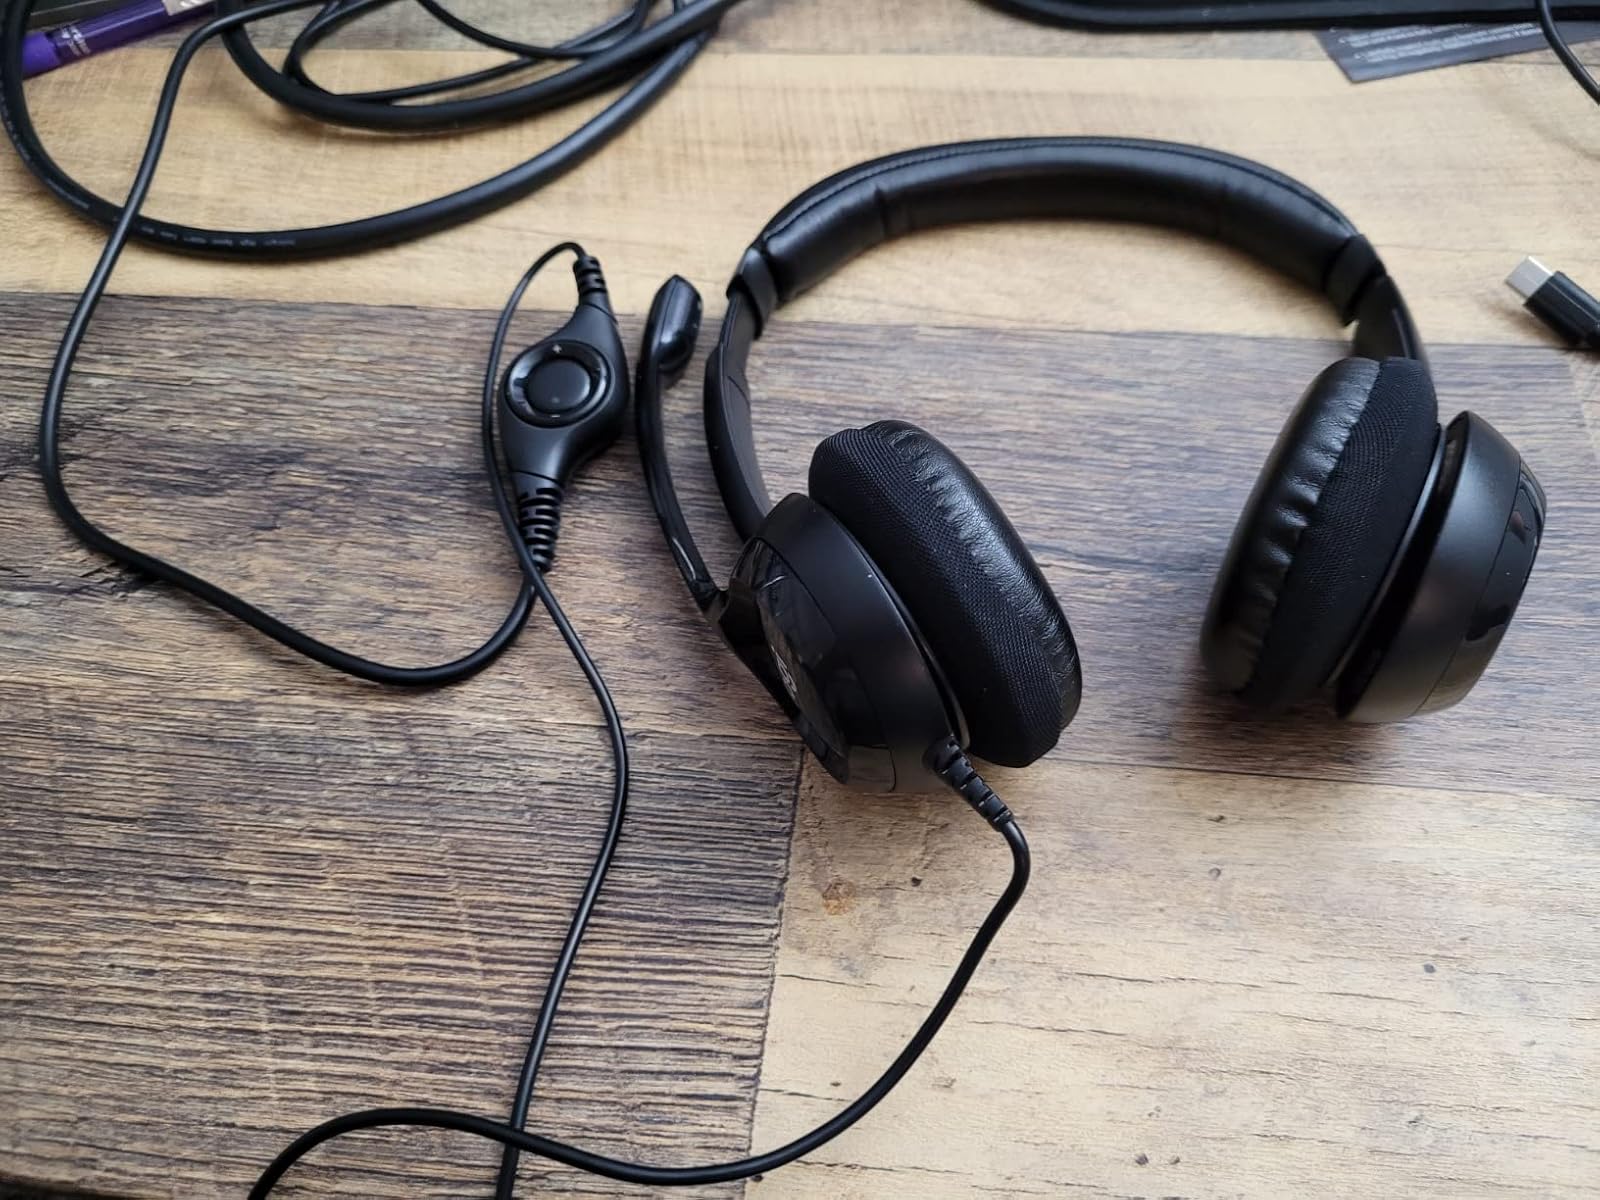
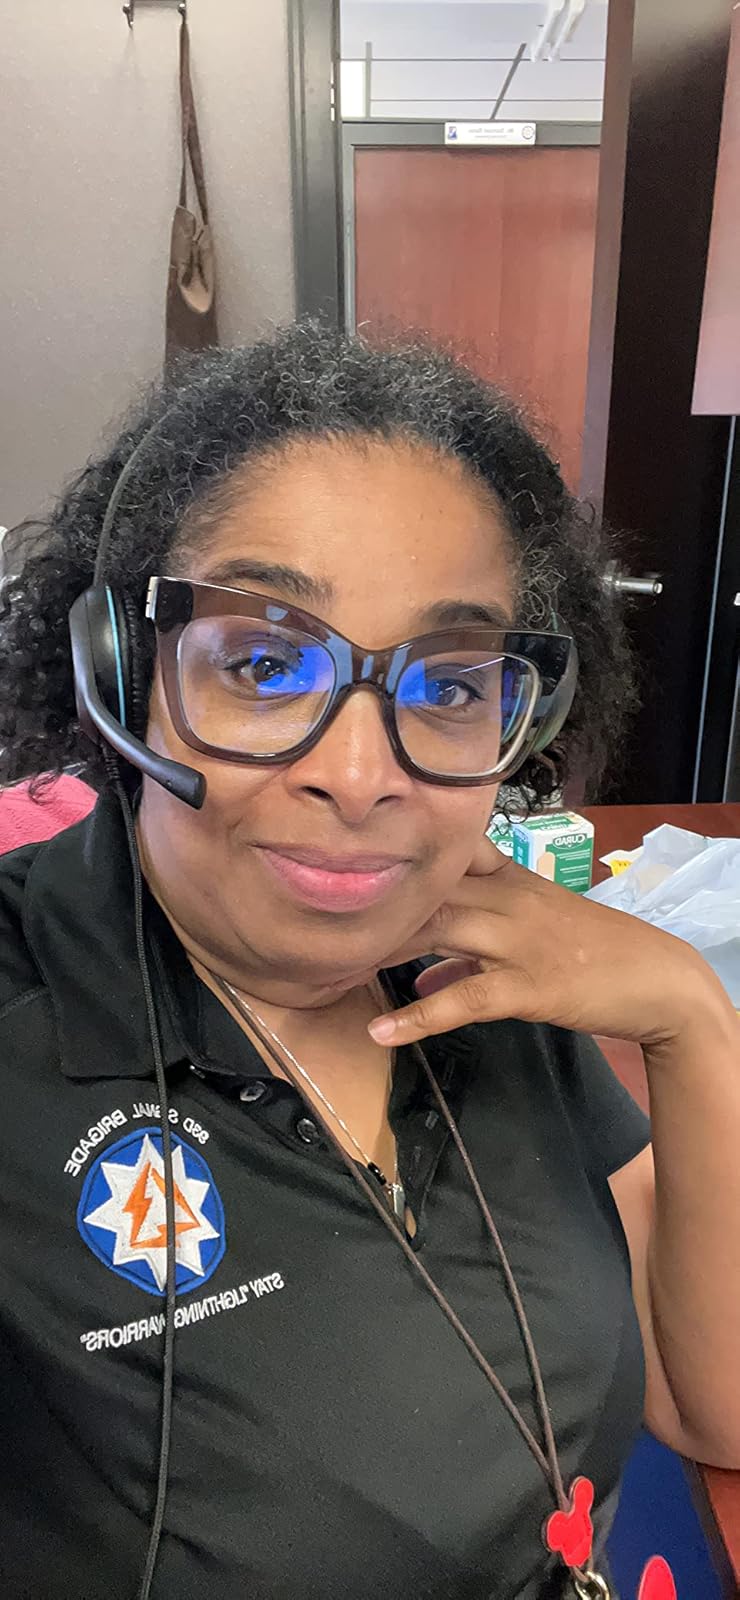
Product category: headphones
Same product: no